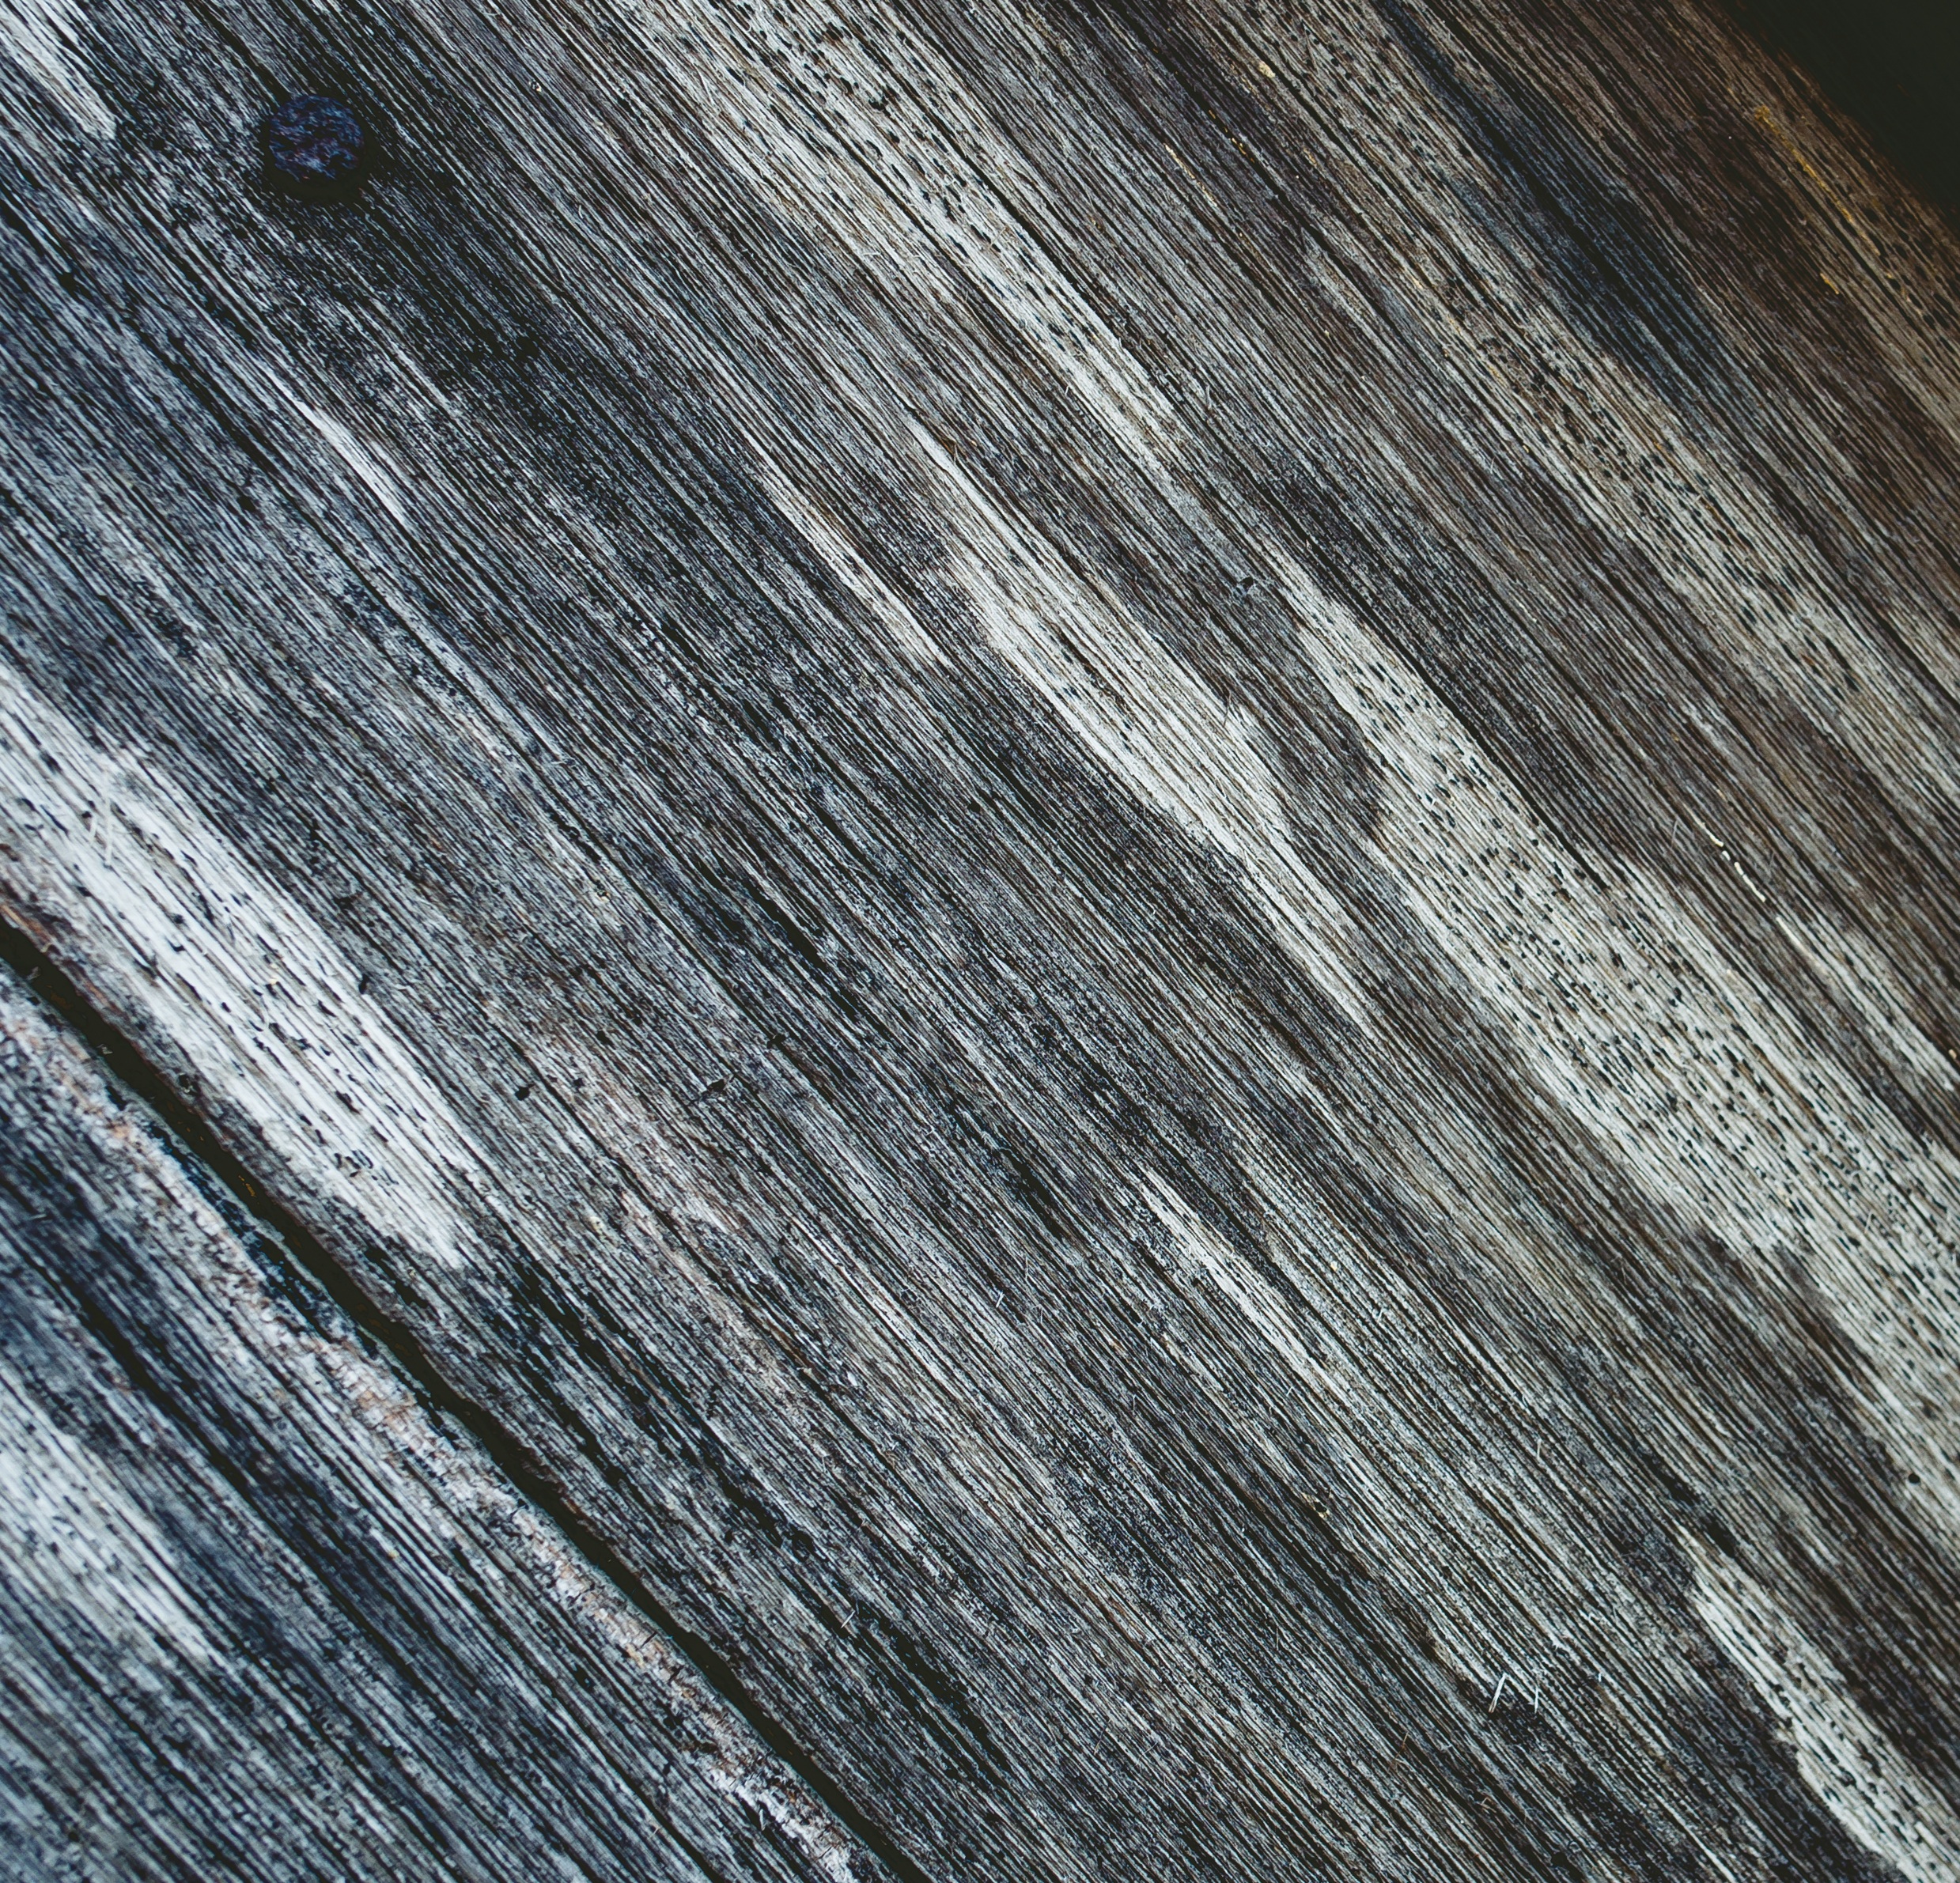
rock, wood, texture, floor, wall, broken, crack, rough, blue, material, surface, cracked, hardwood, damage, flooring, wood flooring, wall background, laminate flooring